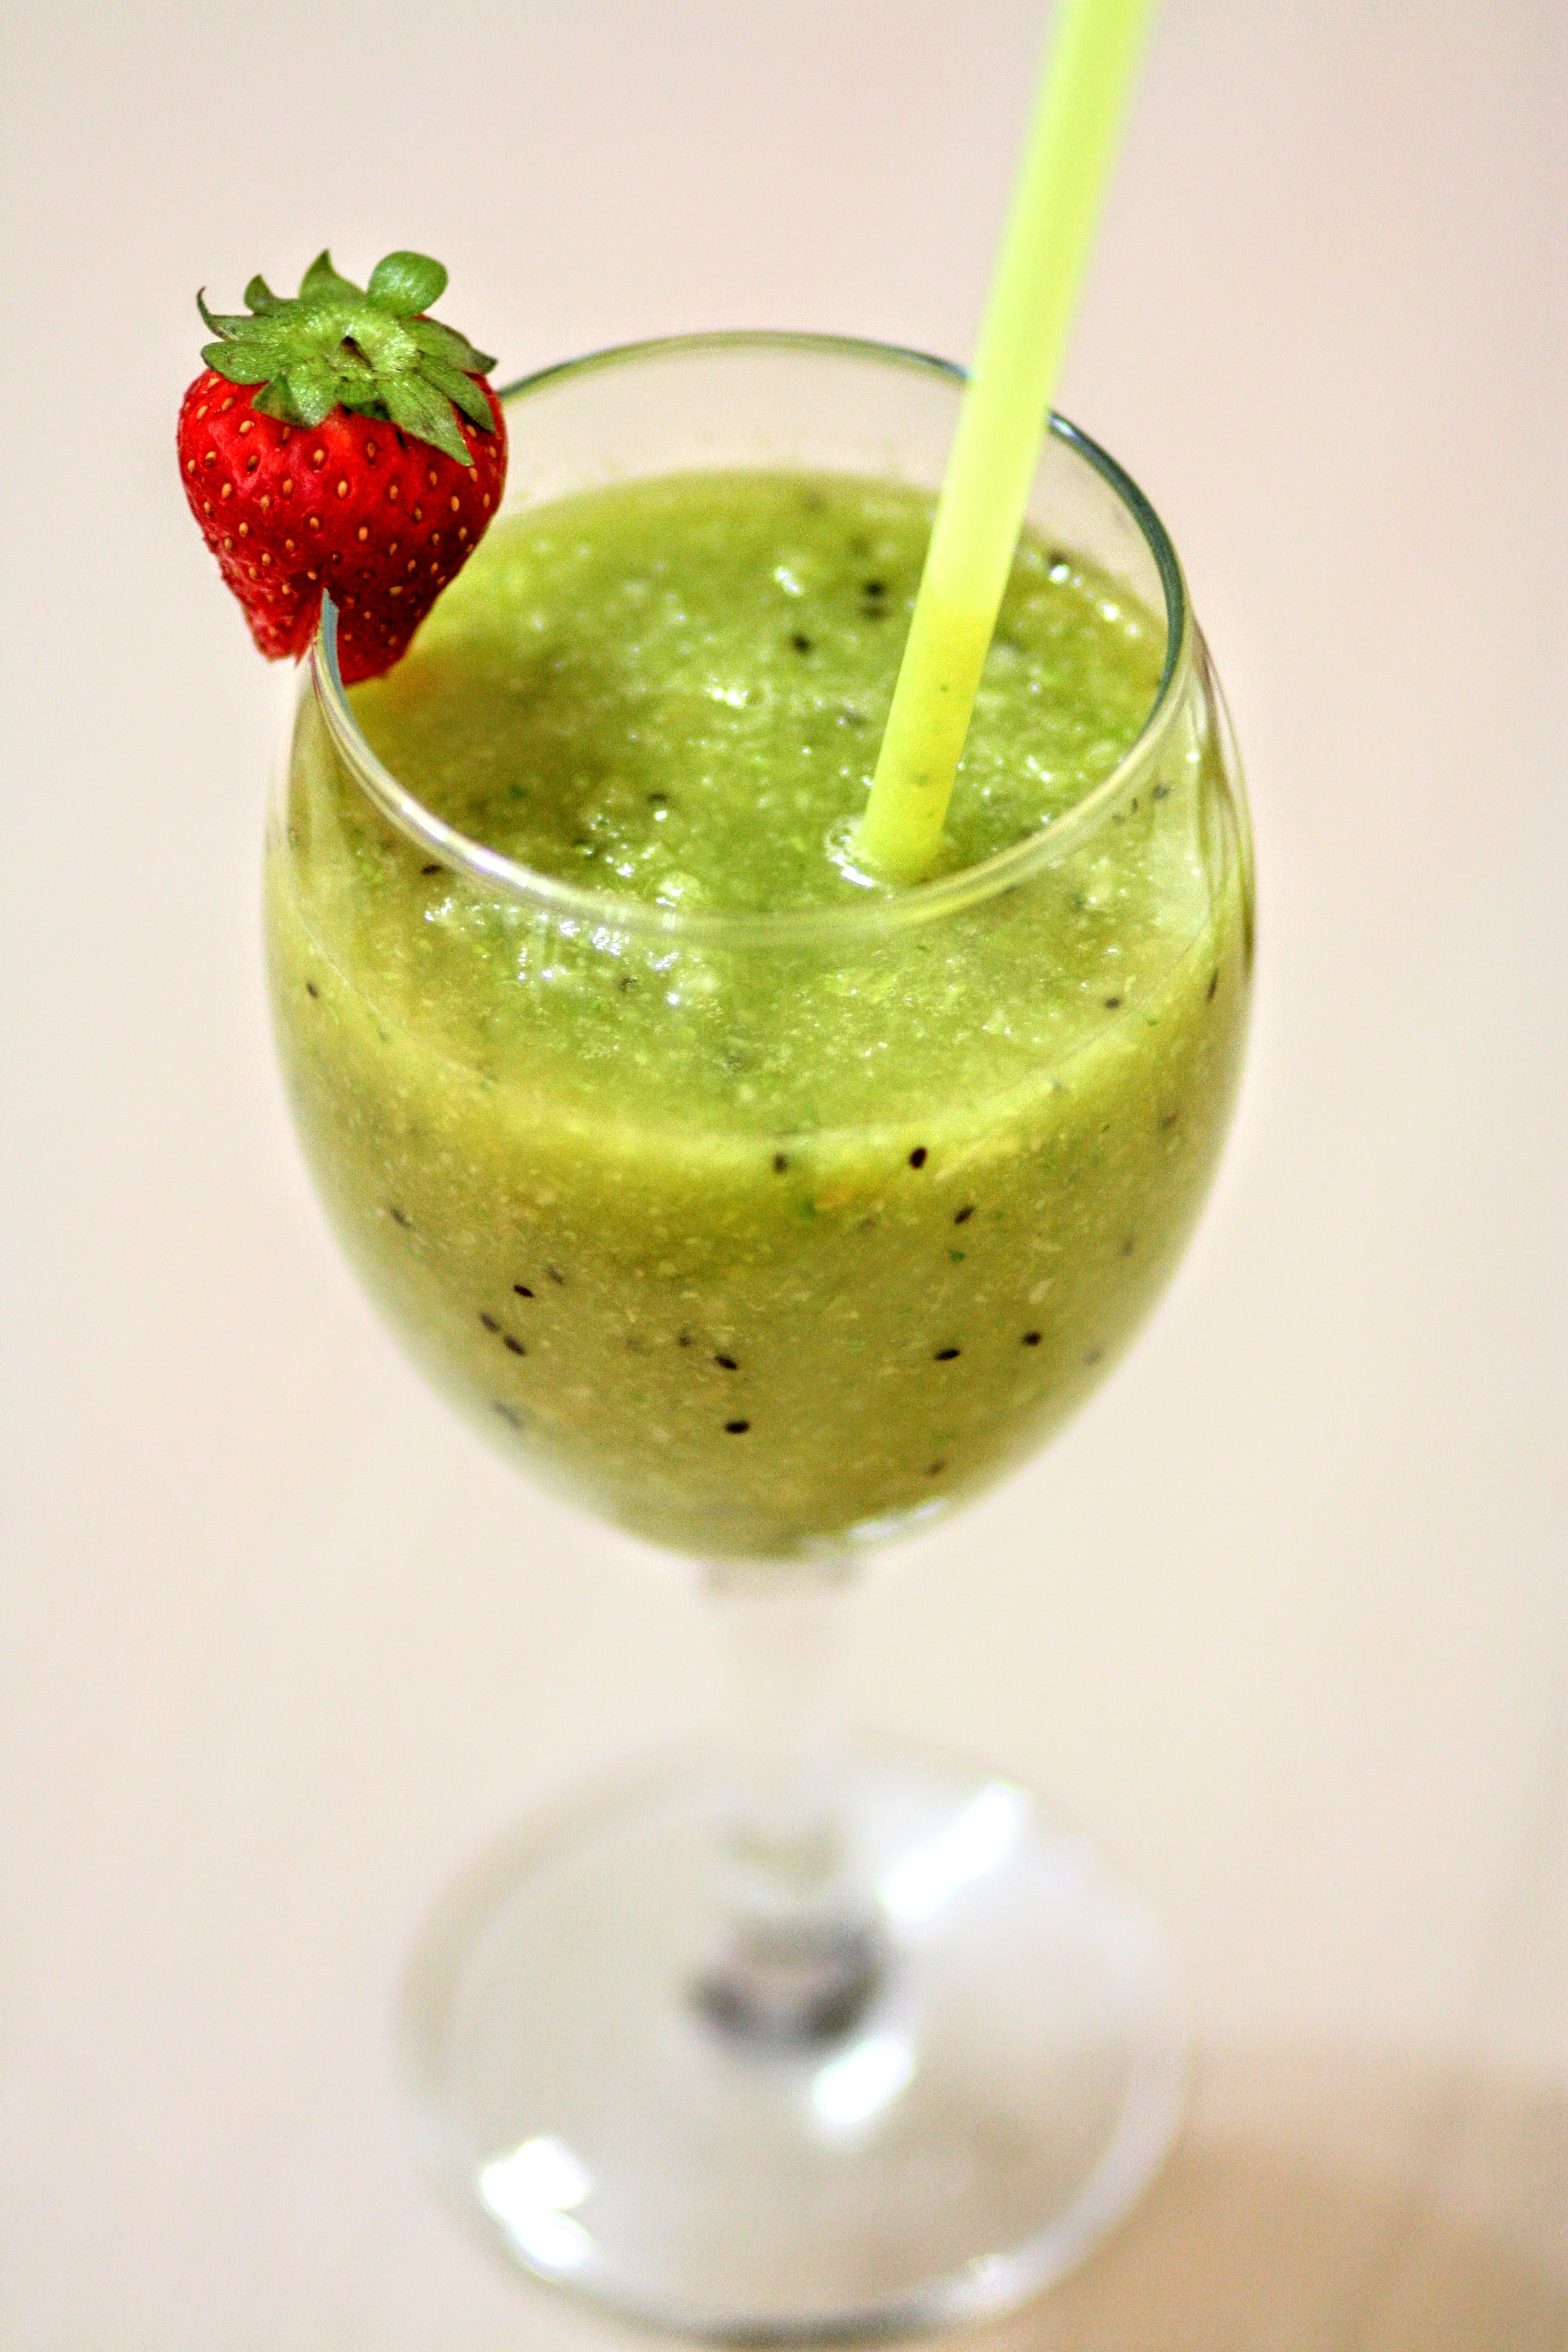
liquid, fruit, berry, glass, food, green, ingredient, produce, vegetable, natural, fresh, beverage, drink, juicy, healthy, dessert, cocktail, freshness, smoothie, juice, kiwi, vitamin, tasty, fruits, vegetarian, refreshment, raw, diet, detox, organic, smoothies, non alcoholic beverage, cocktail garnish, caipiroska, limeade